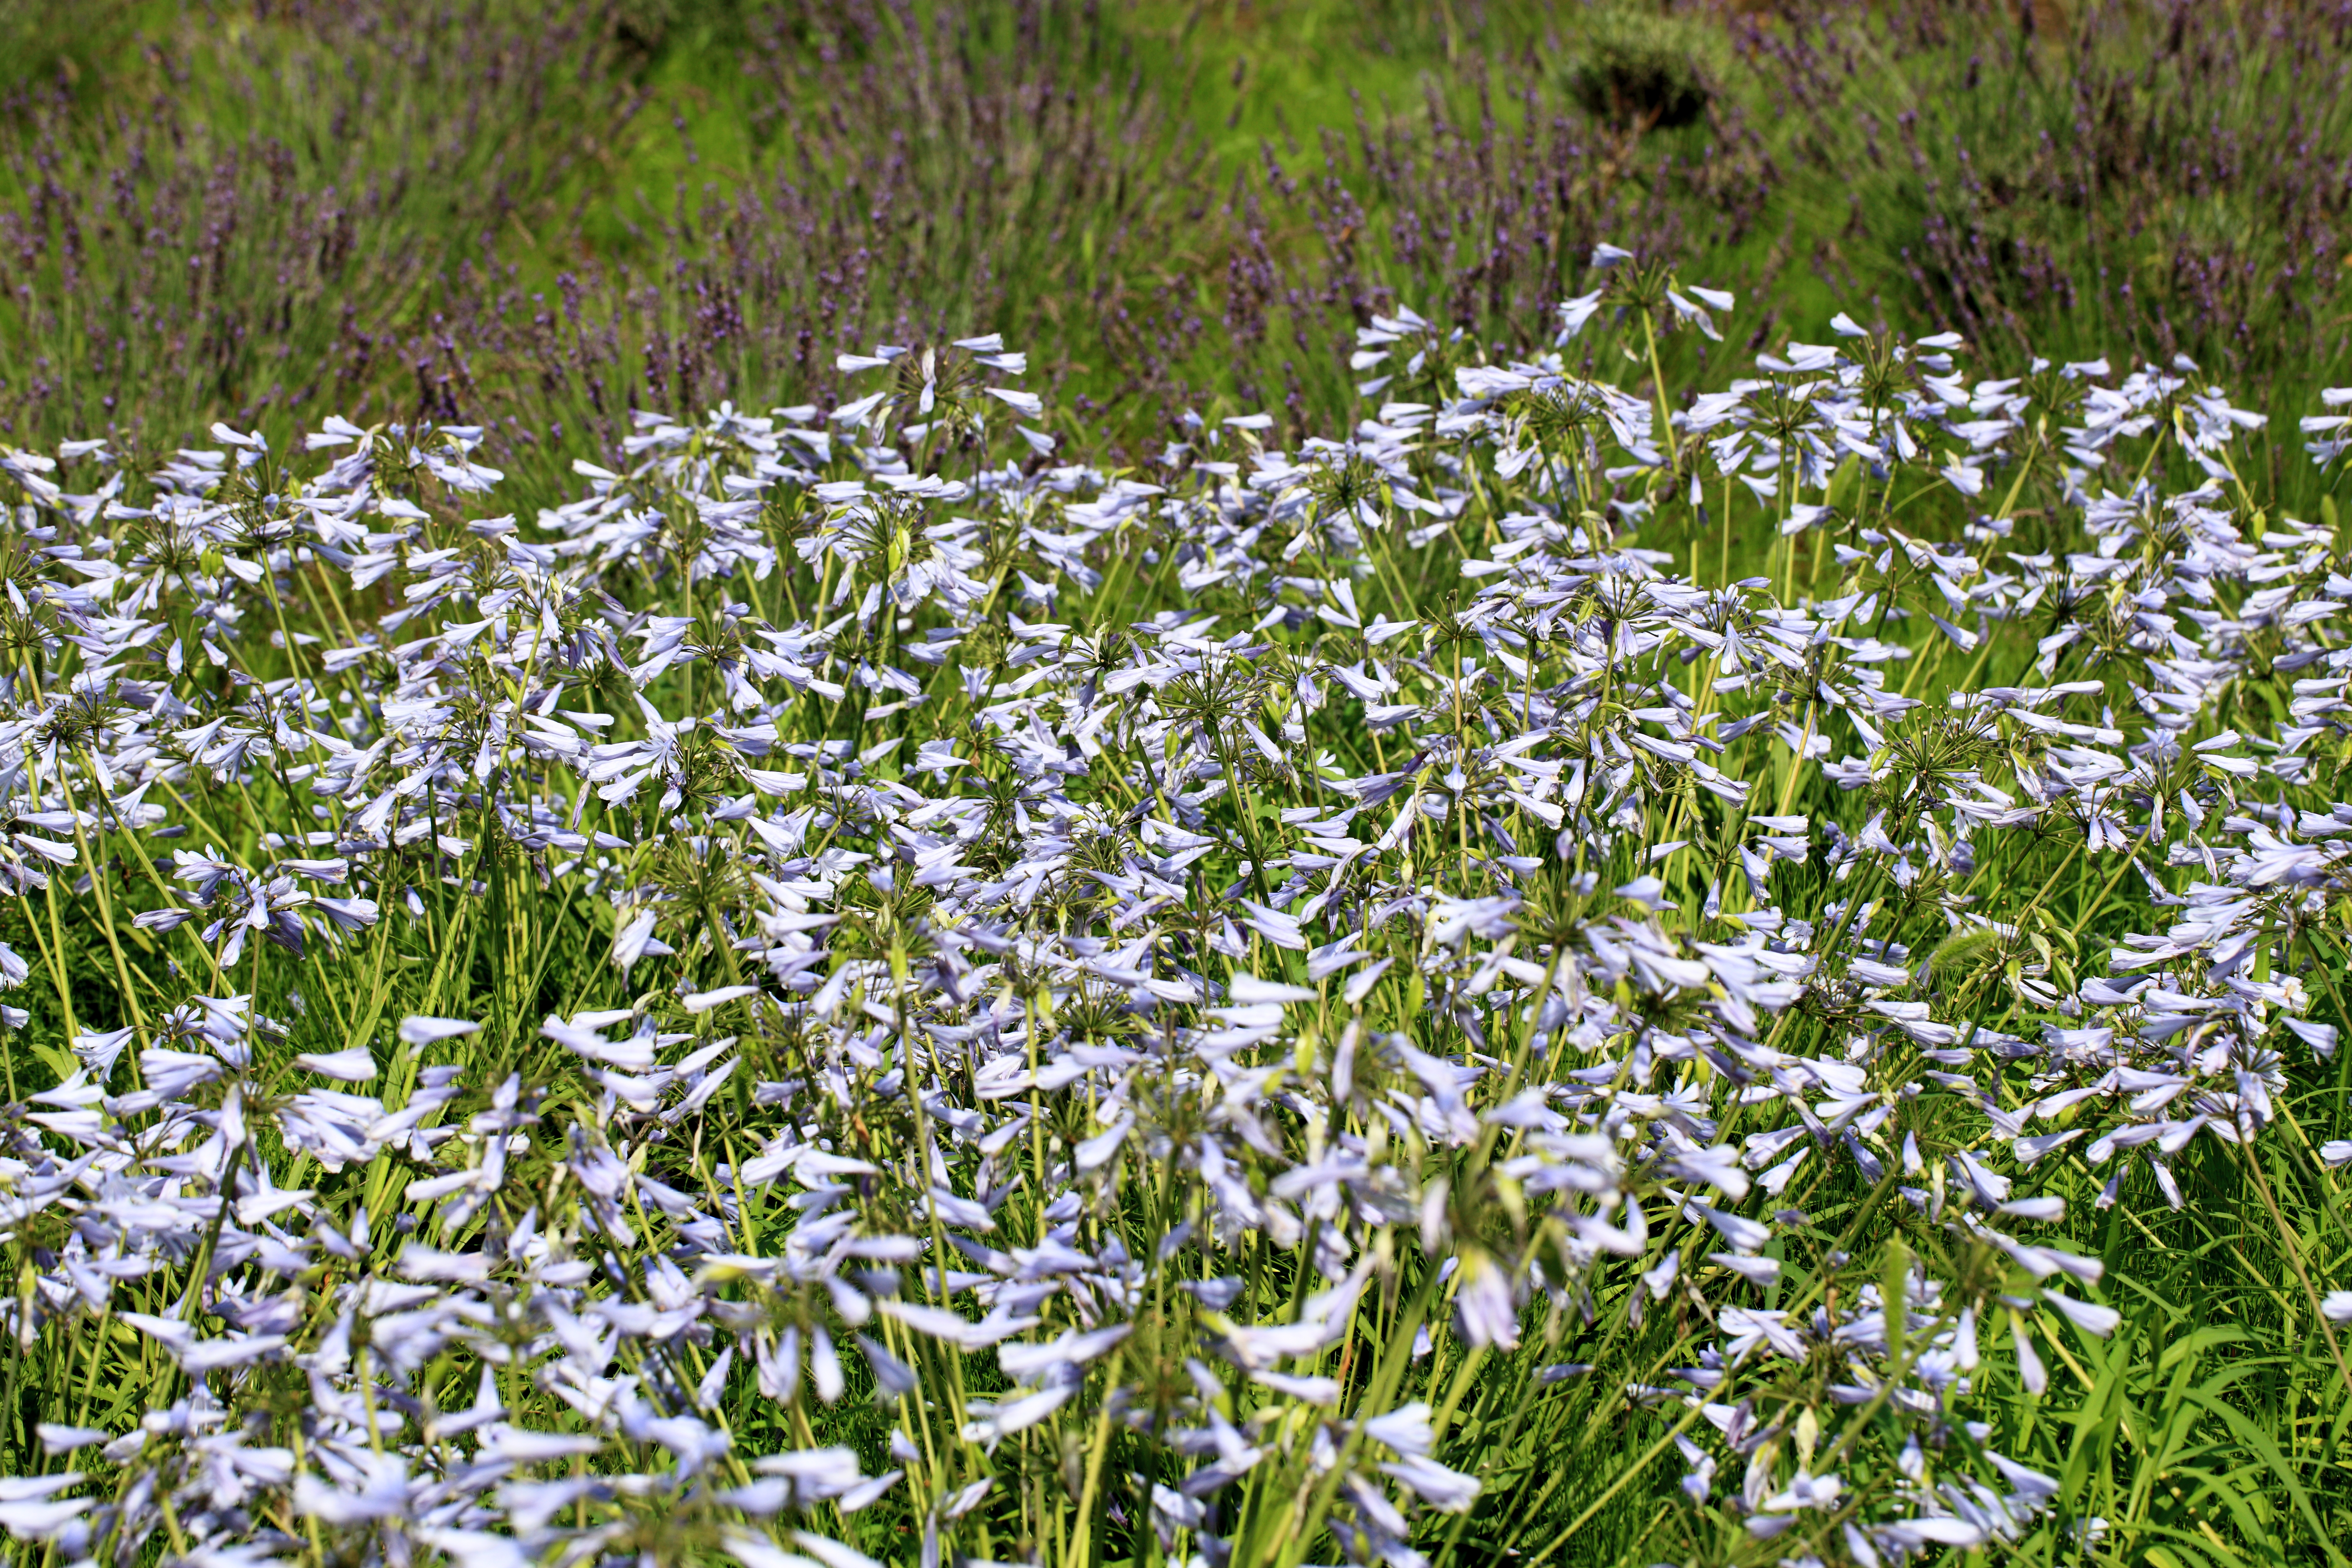
grass, blossom, plant, field, meadow, prairie, flower, pattern, high, herb, botany, flora, wildflower, background, wallpaper, 5d, hires, habitat, markii, hi, res, resolution, saitama, koshigaya, koshigayafureaikouen, scilla, flowering plant, daisy family, grass family, land plant